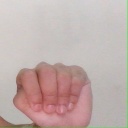
अक्षर: ठ